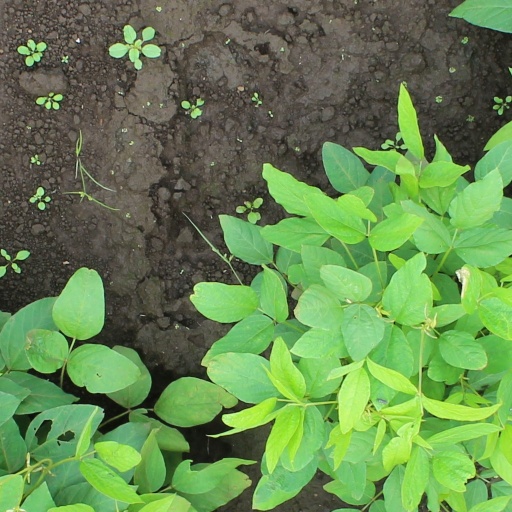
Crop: soybean